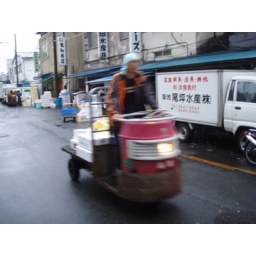
this scooter is the main transportation in the market to move fishes in the box